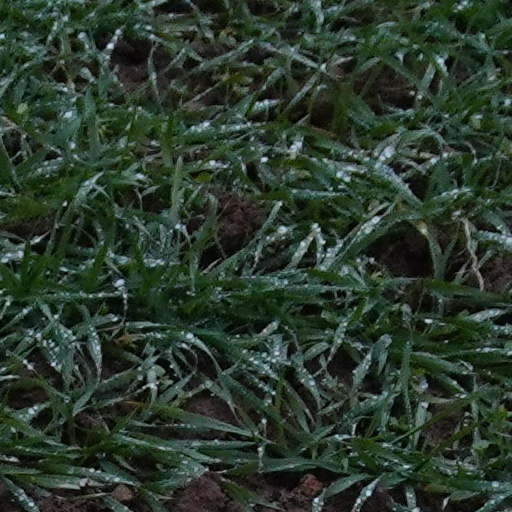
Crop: wheat